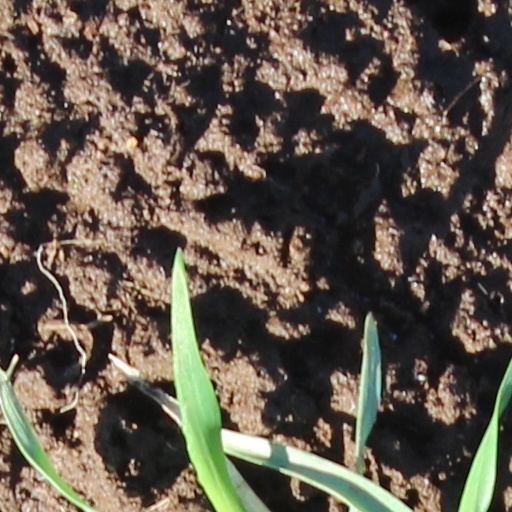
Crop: wheat